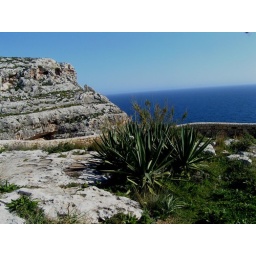
in de buurt van blue grotte